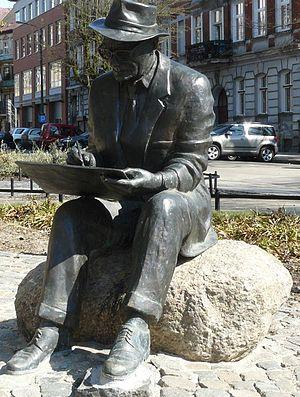
Janusz Korczak, de vrai nom Henryk Goldszmit, est un médecin-pédiatre, éducateur, pédagogue et écrivain polonais. Avant la Seconde Guerre mondiale, il est une des figures de la pédagogie de l'enfance les plus réputées. Il laisse son nom à la postérité pour son œuvre de pédagogie, sa littérature enfantine, et son engagement en faveur des droits de l'enfant. Il est reconnu comme le précurseur et l'inspirateur de la Convention des droits de l'enfant.